Black-bellied sandgrouse

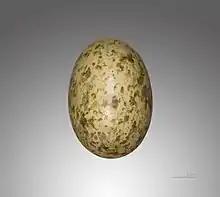
Egg

The black-bellied sandgrouse (Pterocles orientalis) is a medium large bird in the sandgrouse family.